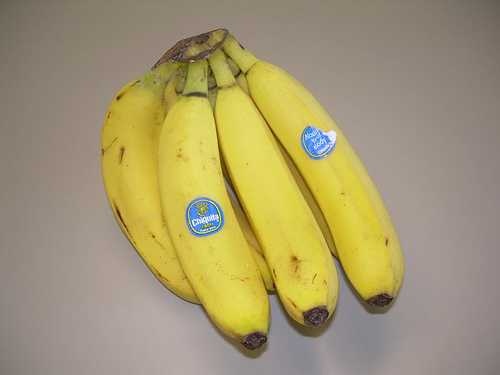
Label: Banana